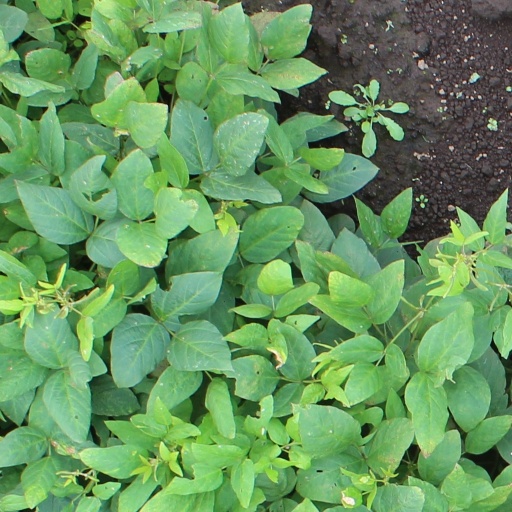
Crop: soybean